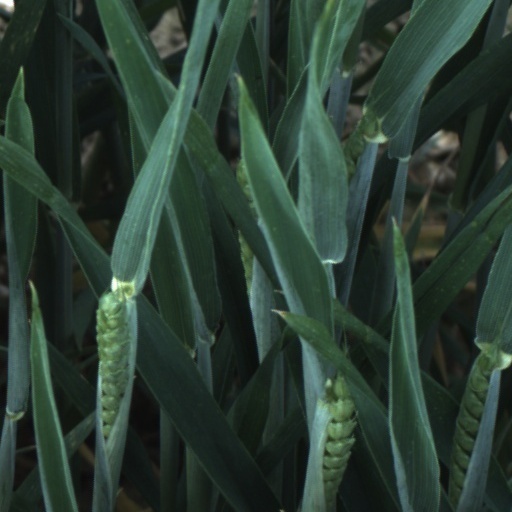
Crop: wheat